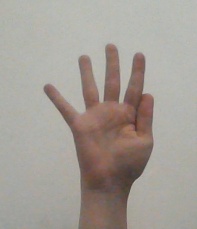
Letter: sheen